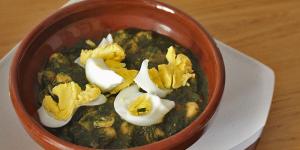
potaje de vigilia sin bacalao